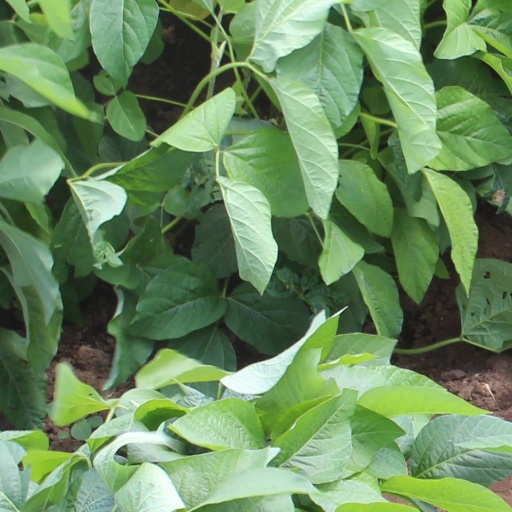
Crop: soybean